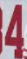
Number: 4